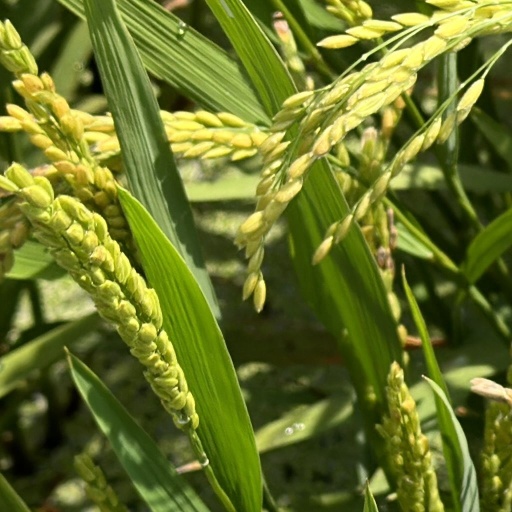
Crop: rice